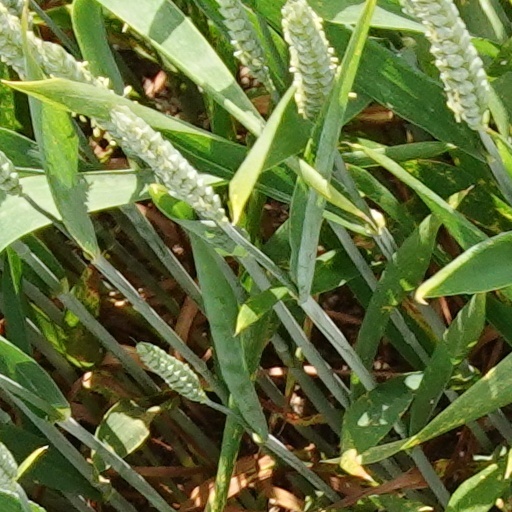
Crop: wheat